Dear Evan Hansen

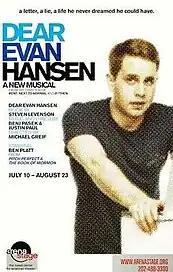
Poster of the World Premiere production at Arena Stage, Washington, D.C. in 2015

"Dear Evan Hansen" premiered at the Arena Stage in Washington, D.C., running from July 30 to August 23, 2015. Directed by Michael Greif, the production featured orchestrations by Alex Lacamoire, music direction by Ben Cohn, set design by David Korins and projection design by Peter Nigrini. Ben Platt featured in the title role.